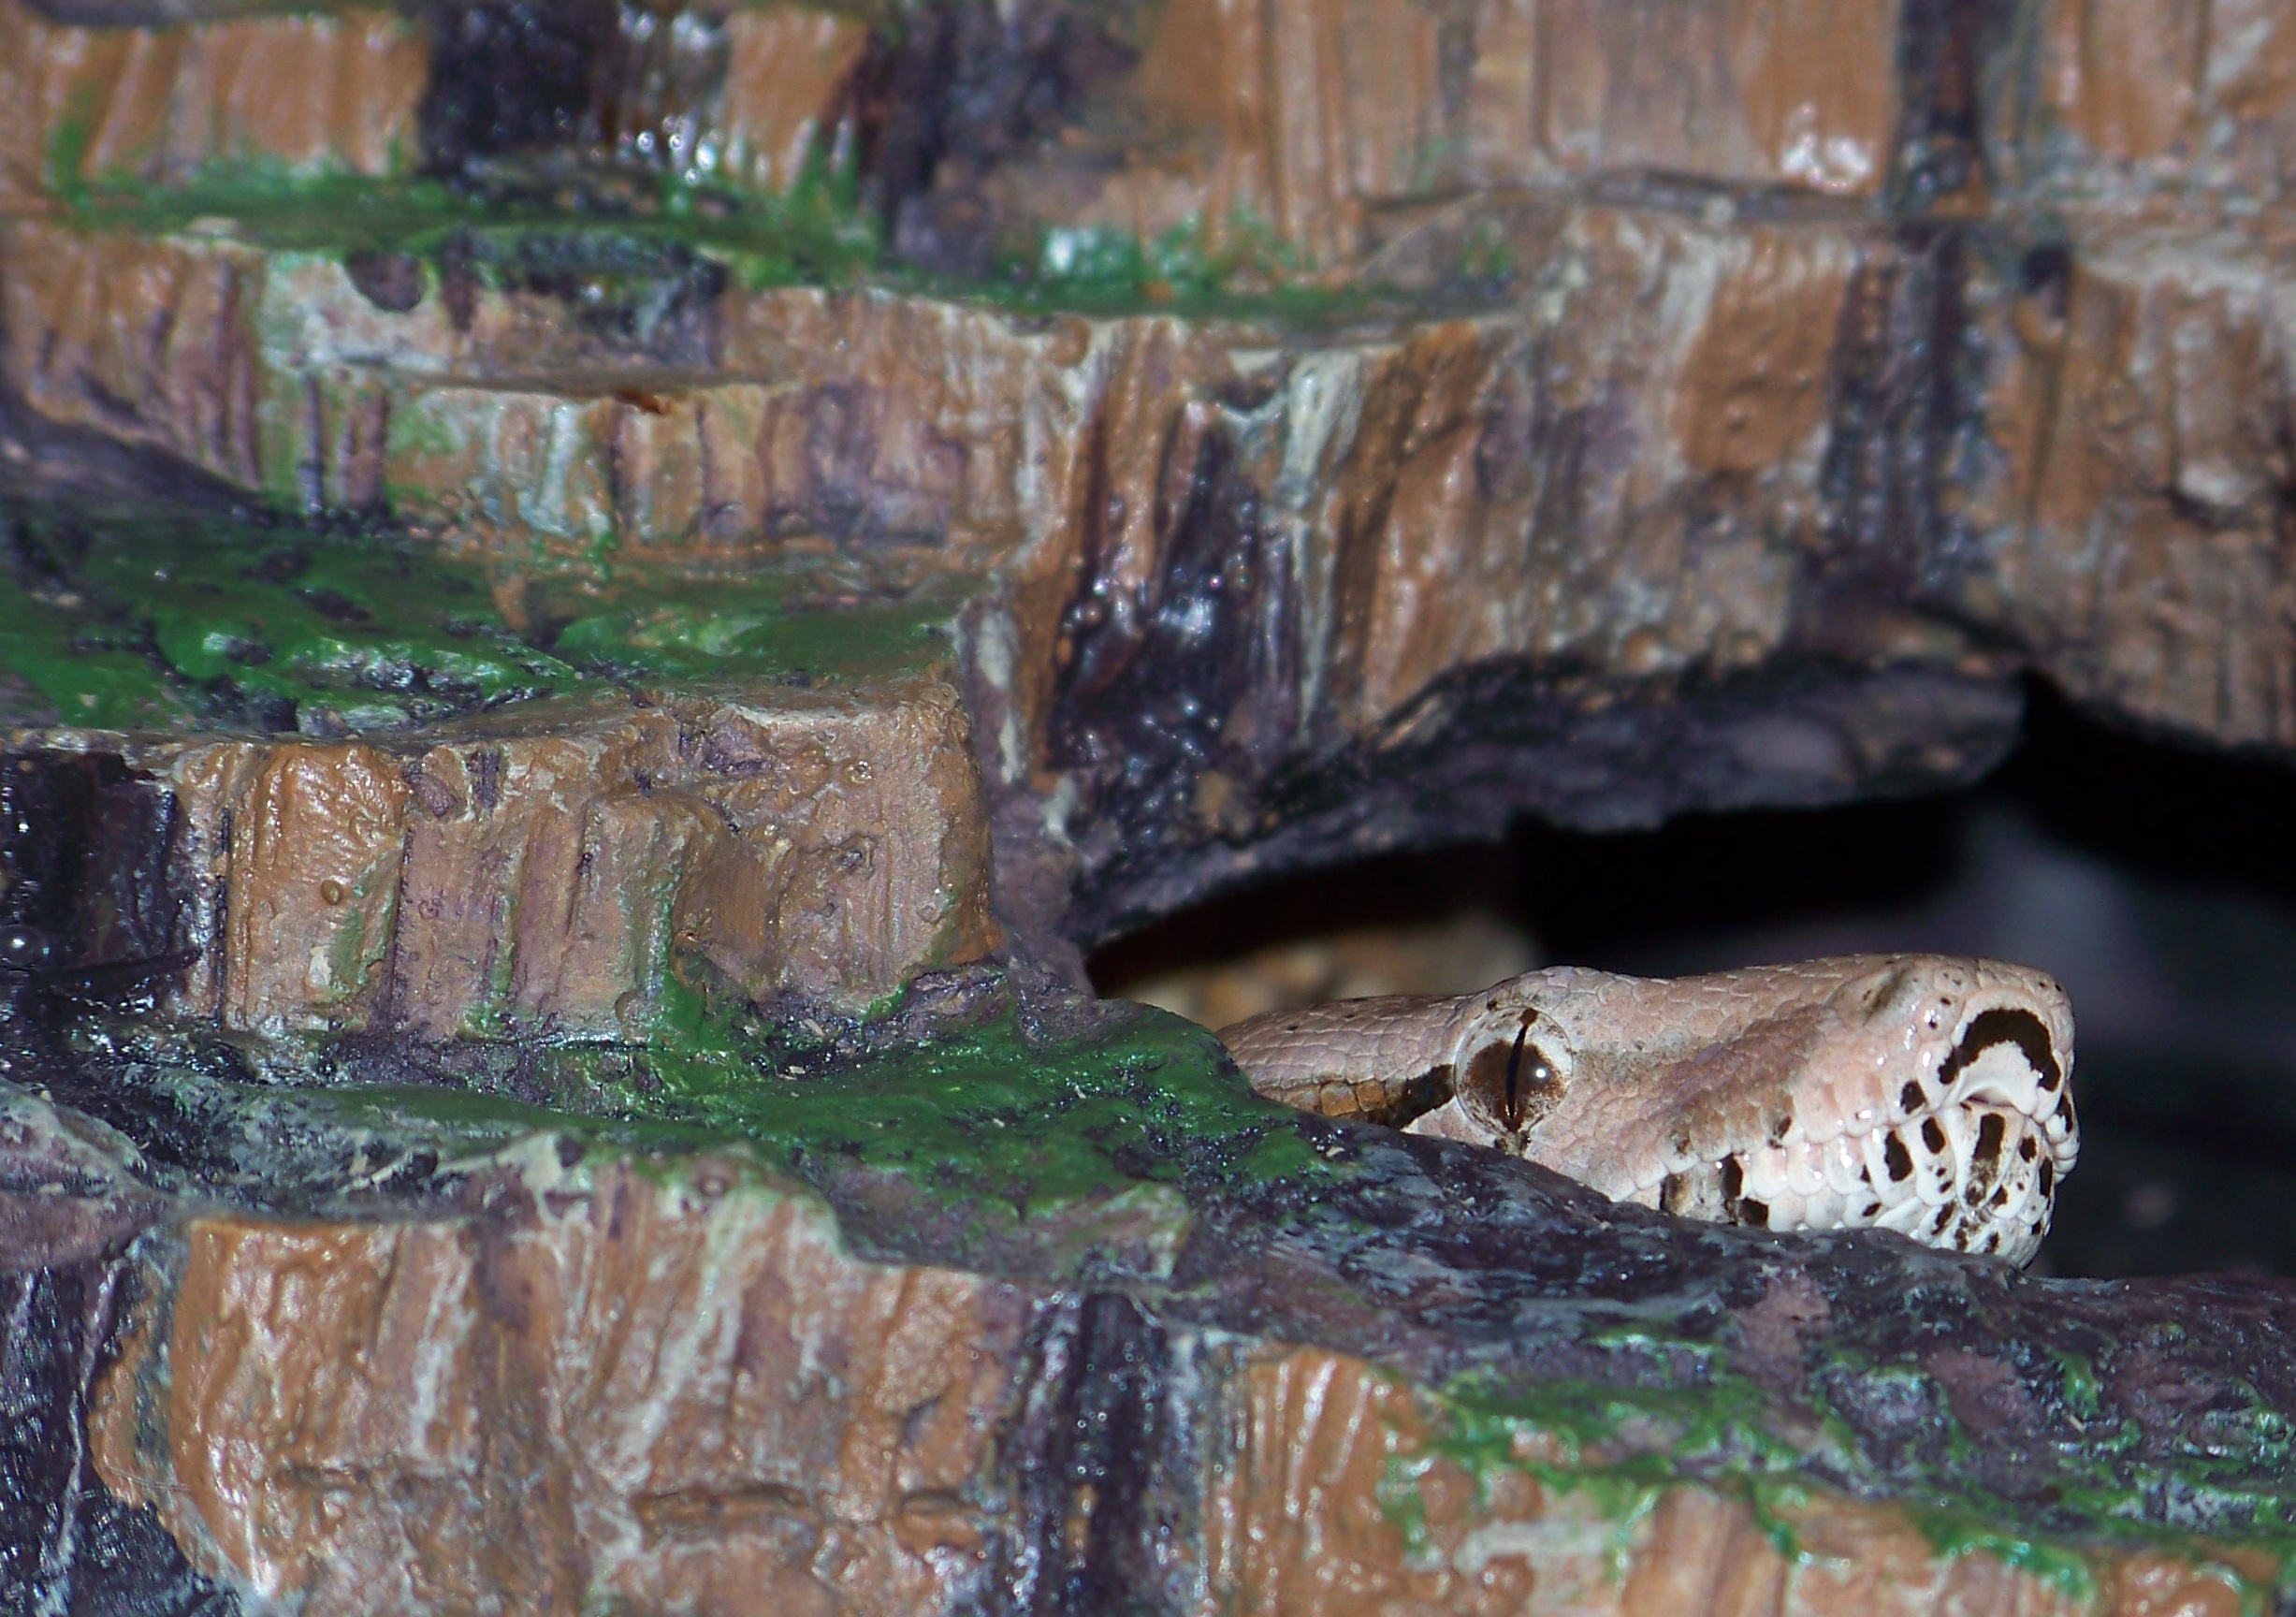
tree, nature, rock, wood, trunk, animal, wall, wildlife, cave, reptile, terrain, close, fauna, geology, hide, lurking, snake, snakehead, boa constrictor imperator